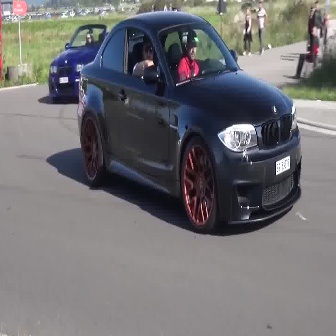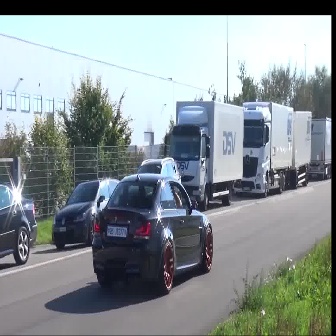
  Please identify the target specified by the bounding box [77,9,301,232] in the first image and locate it in the second image. Return the coordinates in [x_min,y_min,x_max,y_max] format.
Answer: [92,172,212,293]